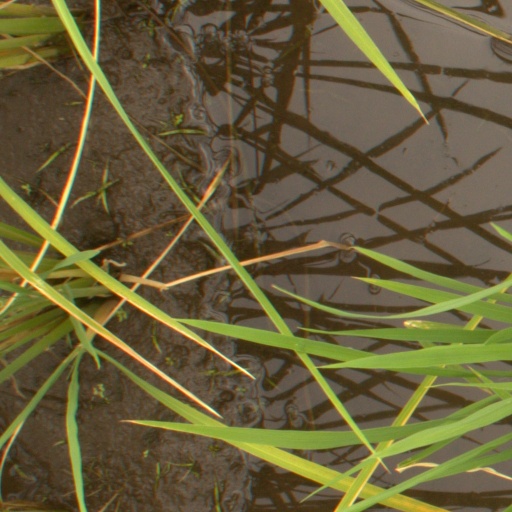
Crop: rice